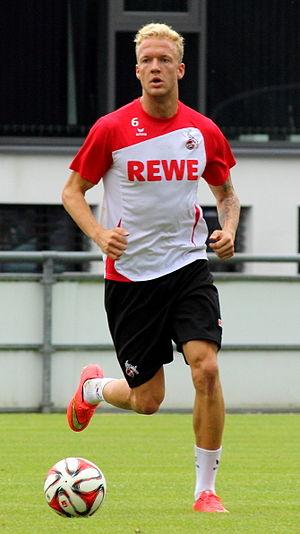
Kevin Vogt, né le 23 septembre 1991 à Witten en Allemagne, est un footballeur allemand. Il évolue au poste de défenseur central ou de milieu défensif au Werder Brême, prêté par TSG Hoffenheim.